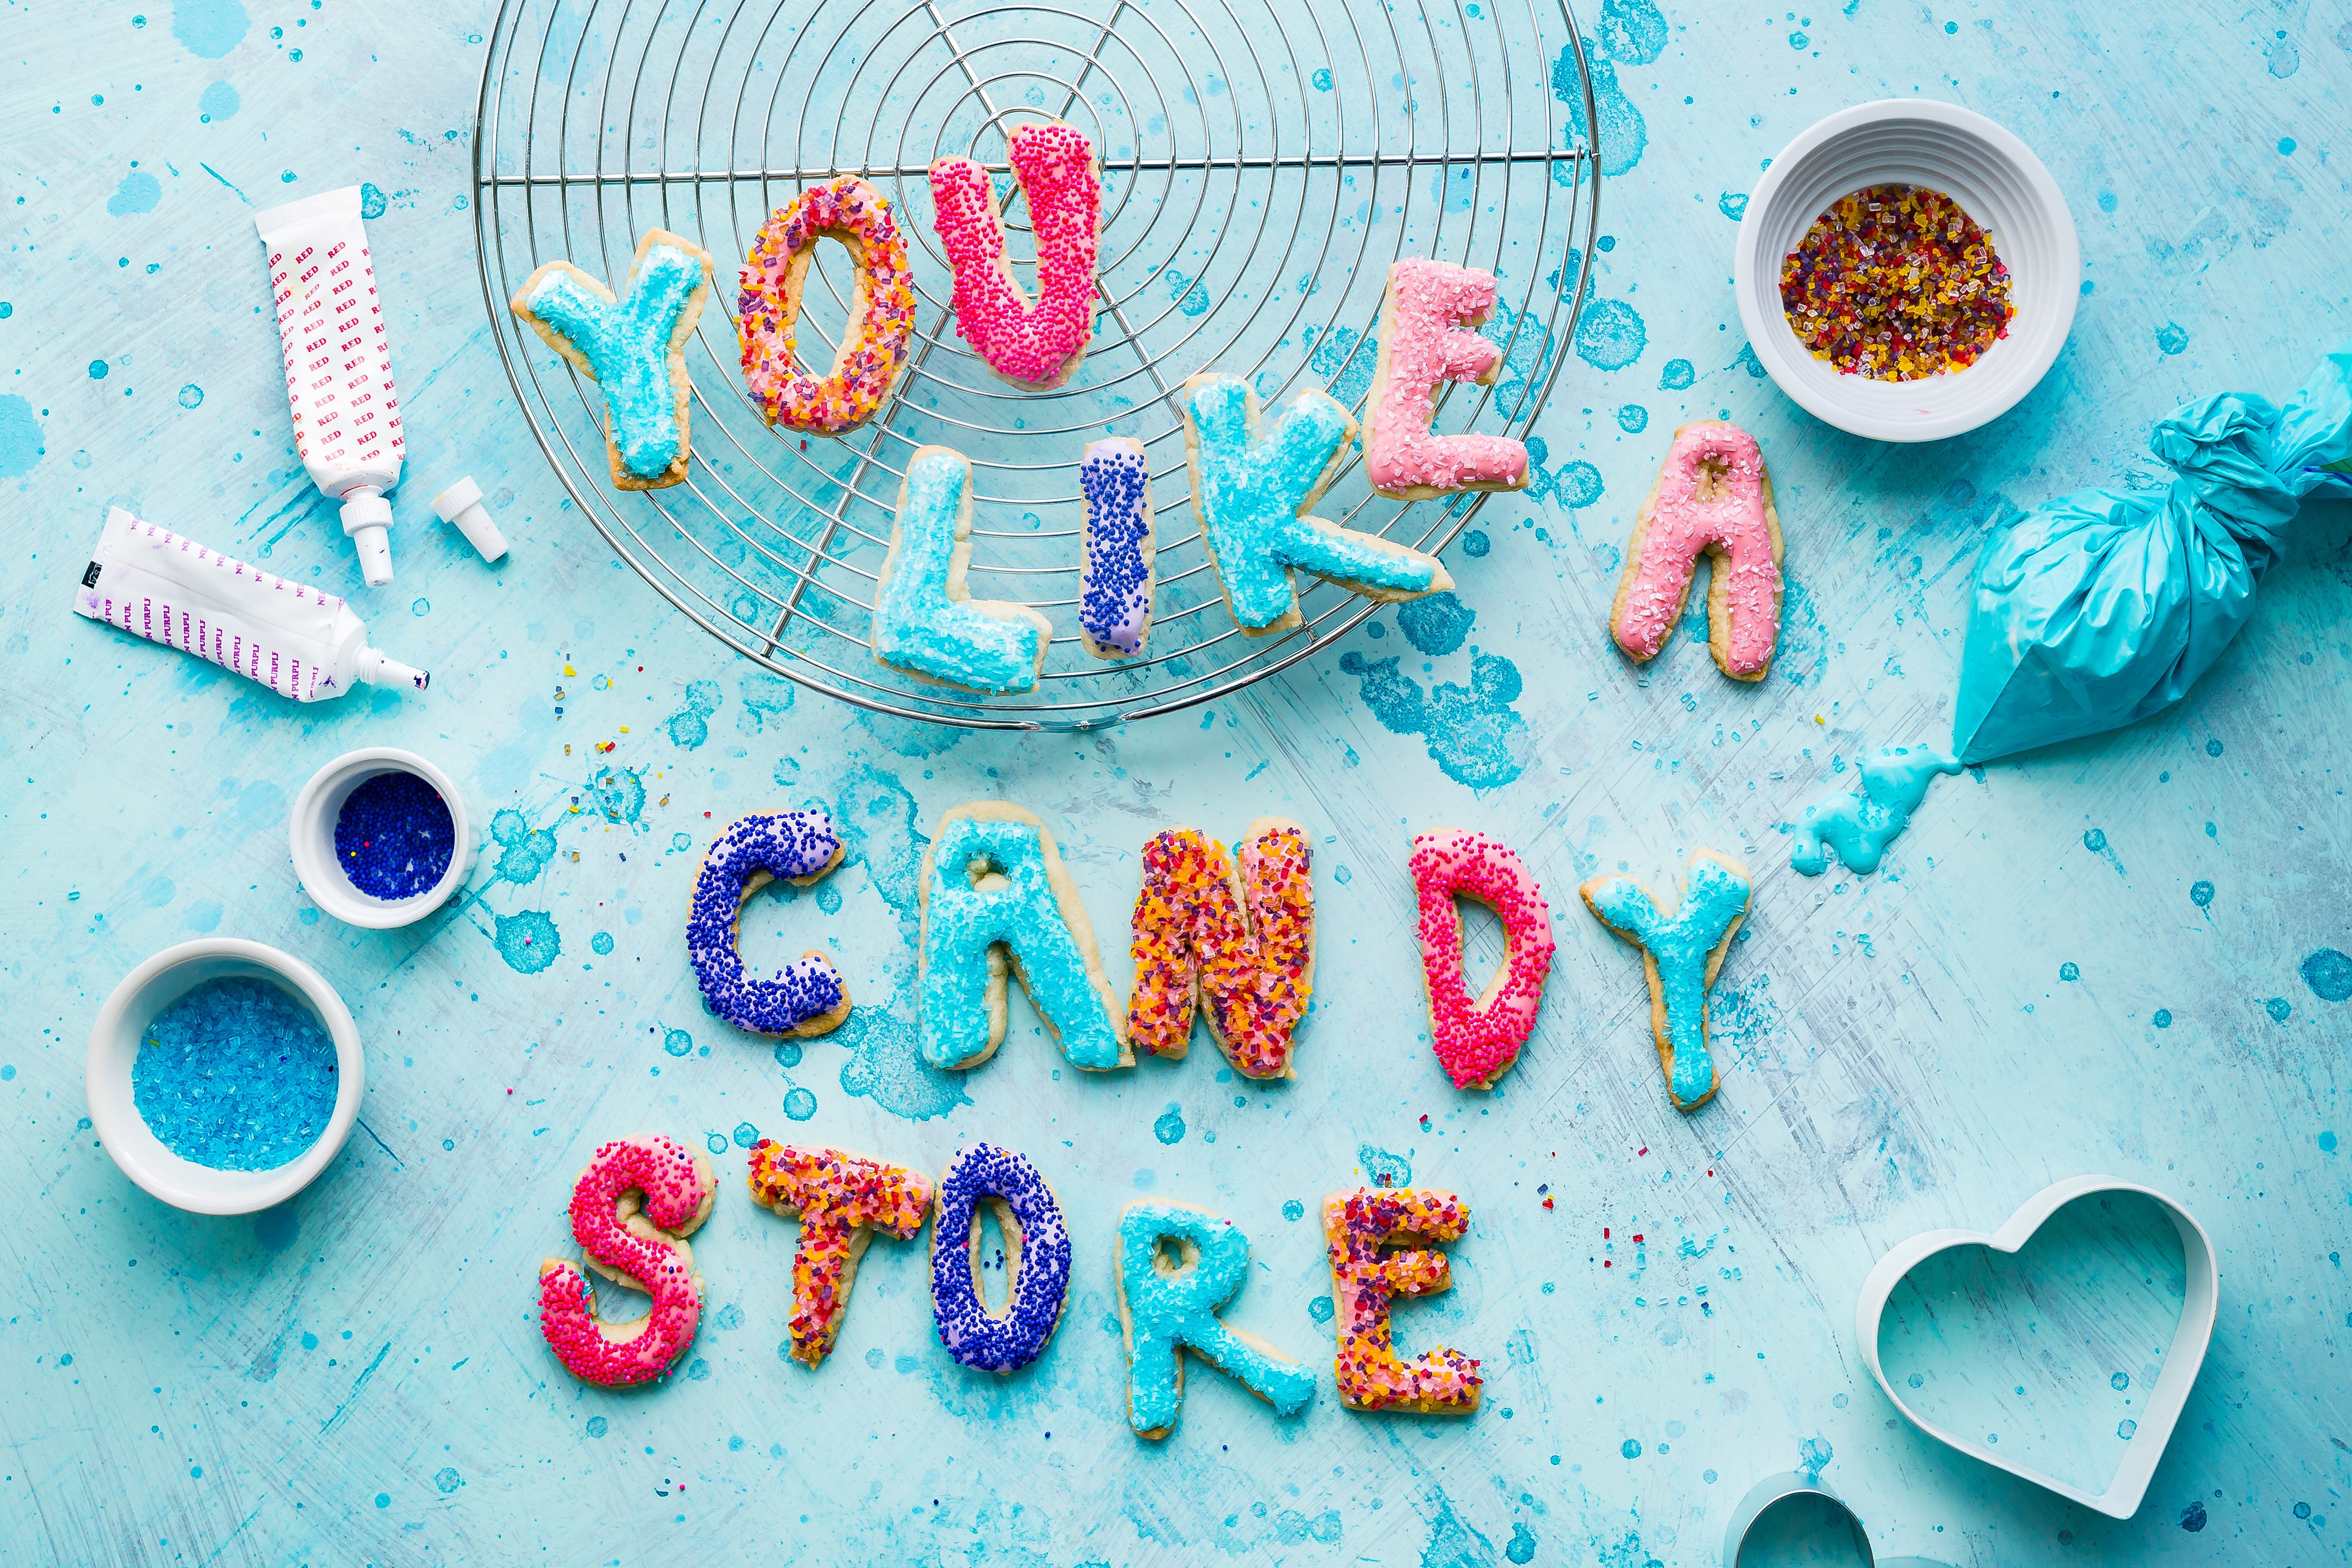
turquoise, fashion accessory, heart